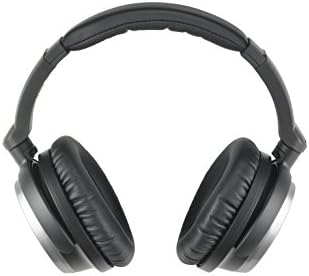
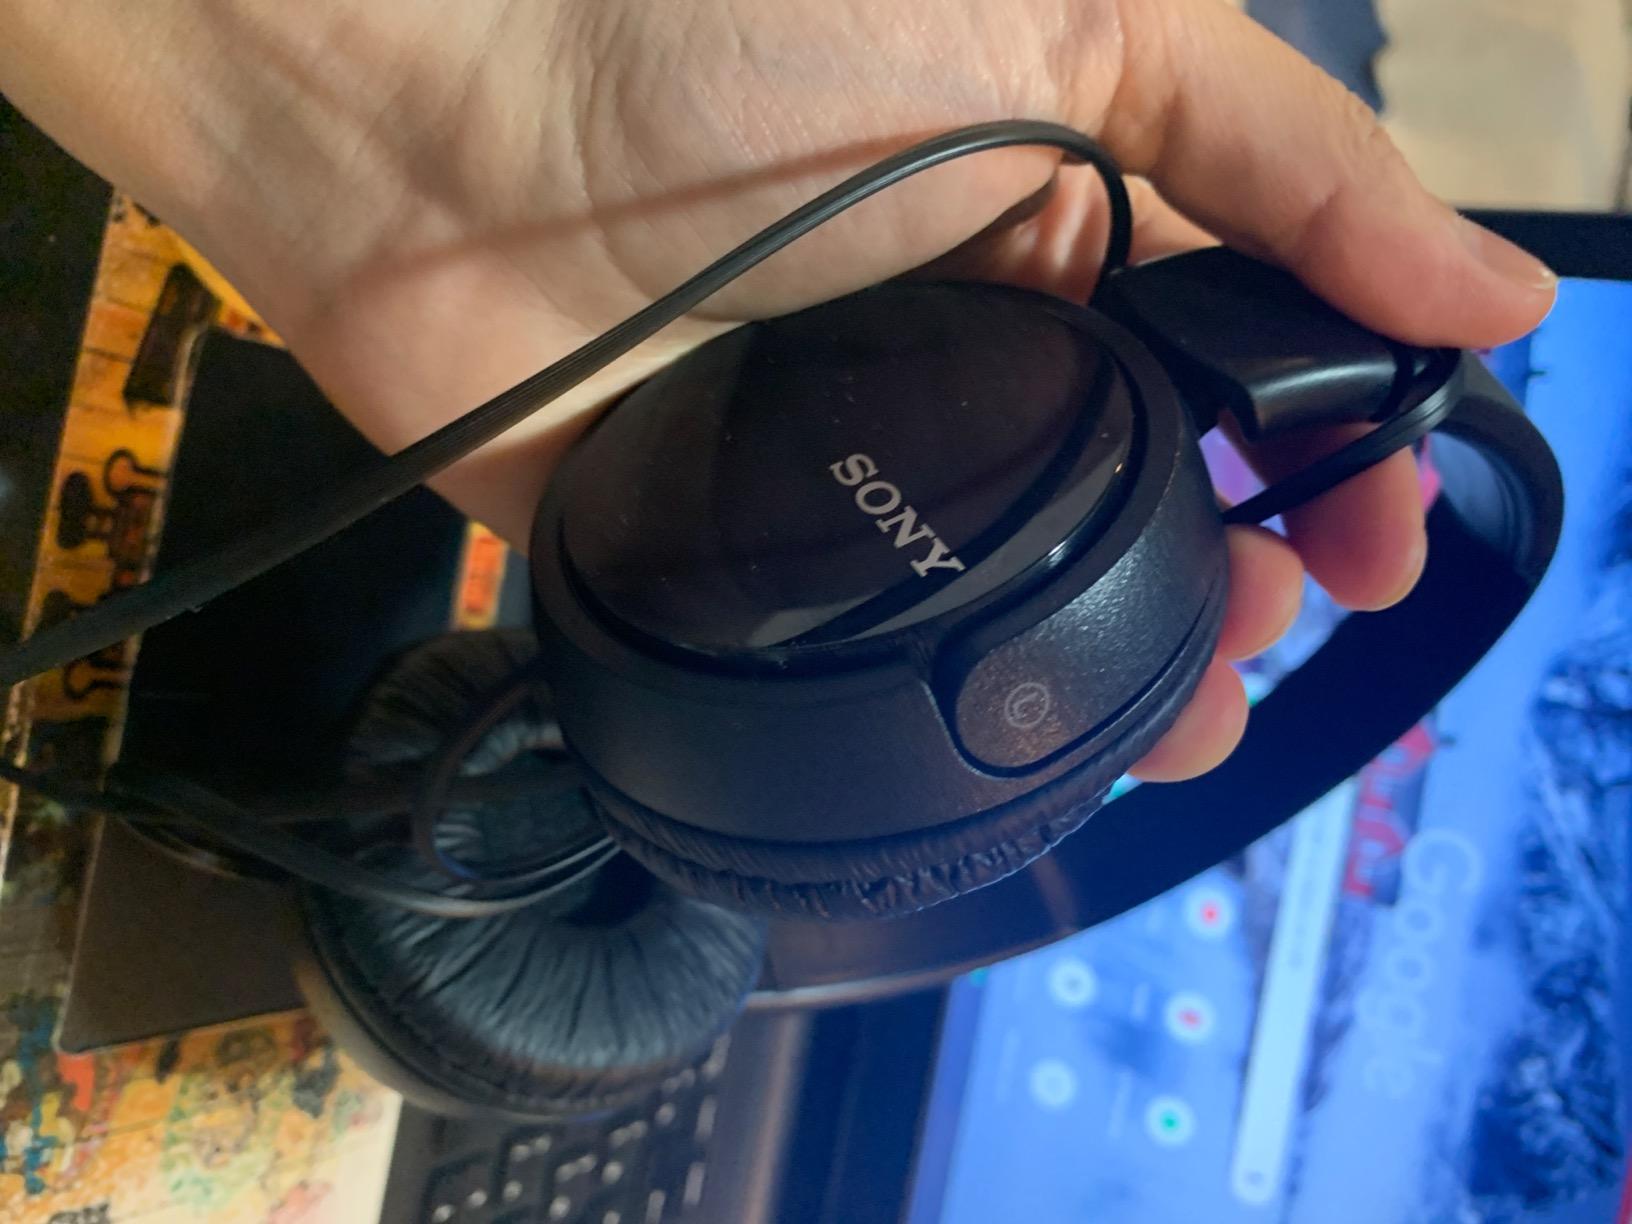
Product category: headphones
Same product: no